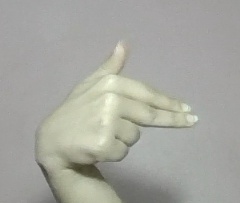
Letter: ghain